Kyū

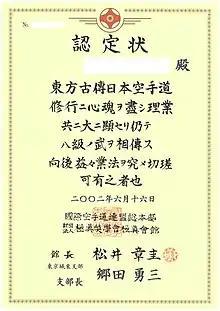
The certificate of 8th kyū in karate.

In modern Japanese martial arts, "kyū"-level practitioners hold the ranks below "dan" or black belt. The "kyū" ranking system varies from art to art and school to school. In some arts, all the "kyū"-level practitioners wear white belts while in others different coloured belts, tags or stripes are used; in "kendo" for example the belt system is not used. Although some aikido schools do use a coloured belt system the norm is for "kyū" grades to wear a white belt, and for "dan" grades to wear a black belt. "Kyū"-level practitioners are often called , "ones without rank, and are considered as initiates rather than students. When practitioners have reached the ranking of first degree black belt, they become . The holder of a black belt of any degree is a , "one with rank.